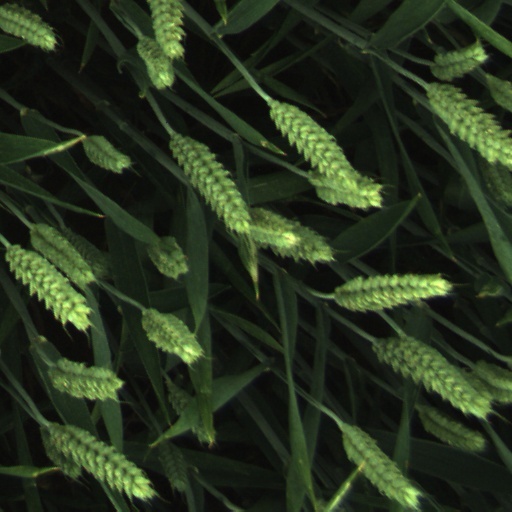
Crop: wheat